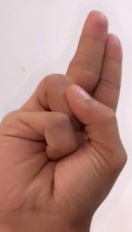
ASL sign: U